Trifonova Point

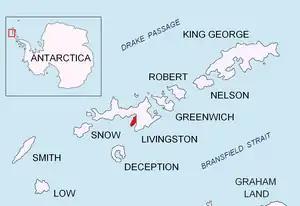
Location of Hurd Peninsula on Livingston Island in the South Shetland Islands

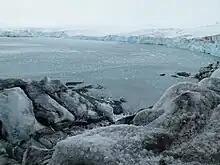
The entrance of Valchev Cove from Perunika Glacier with Trifonova Point on the left and Emona Anchorage in the background

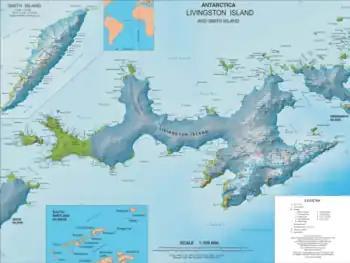
Topographic map of Livingston Island and Smith Island

Trifonova Point is the sharp ice-free tipped west entrance point of Valchev Cove, projecting 160 m into Emona Anchorage and forming the northeast extremity of Bulgarian Beach on Livingston Island in Antarctica. Formed as a result of the retreat of Perunika Glacier at the beginning of 21st century.